Yegor Semyonov

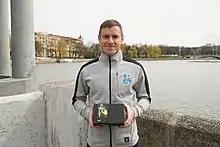

Yegor Valeryevich Semyonov (born 6 January 1988) is a Belarusian professional footballer who plays for Ostrovets.